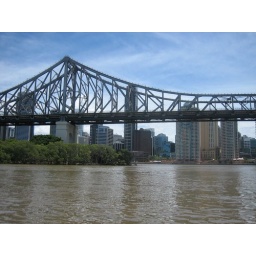
The bridge across the river in Brisbane